Defiance Public Library

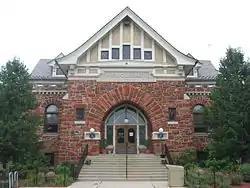

The Defiance Public Library is a historic Carnegie library located in Defiance, Ohio. It was built in 1904 with funds from Andrew Carnegie and was designed by architects Wing & Mahurin. The Tudor Revival-style building includes stained glass, a red sandstone façade, and picture windows overlooking the junction the Maumee and Auglaize Rivers and of the Defiance Fort Grounds. The building was listed on the National Register of Historic Places in 1985.